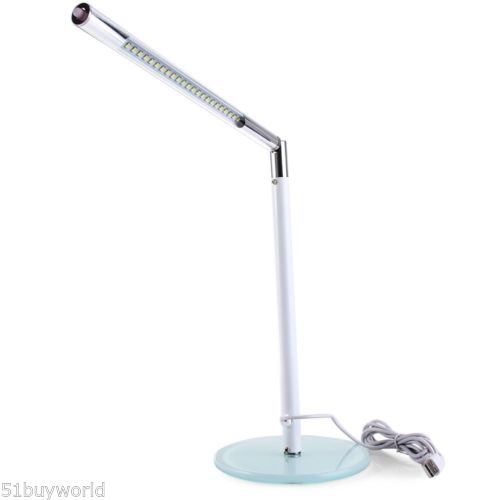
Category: lamp